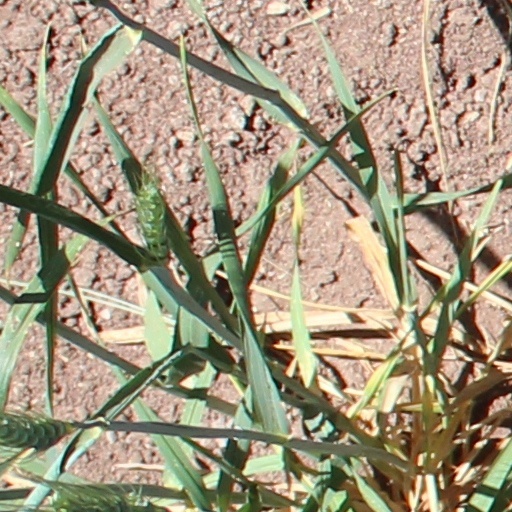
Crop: wheat